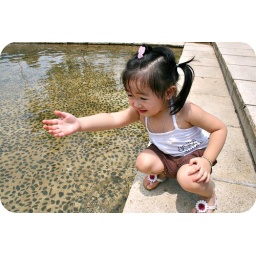
Baby girl playing water near the poolShoot at Sai Kung